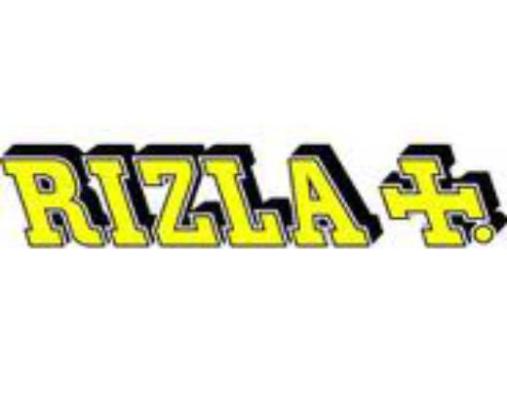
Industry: Necessities